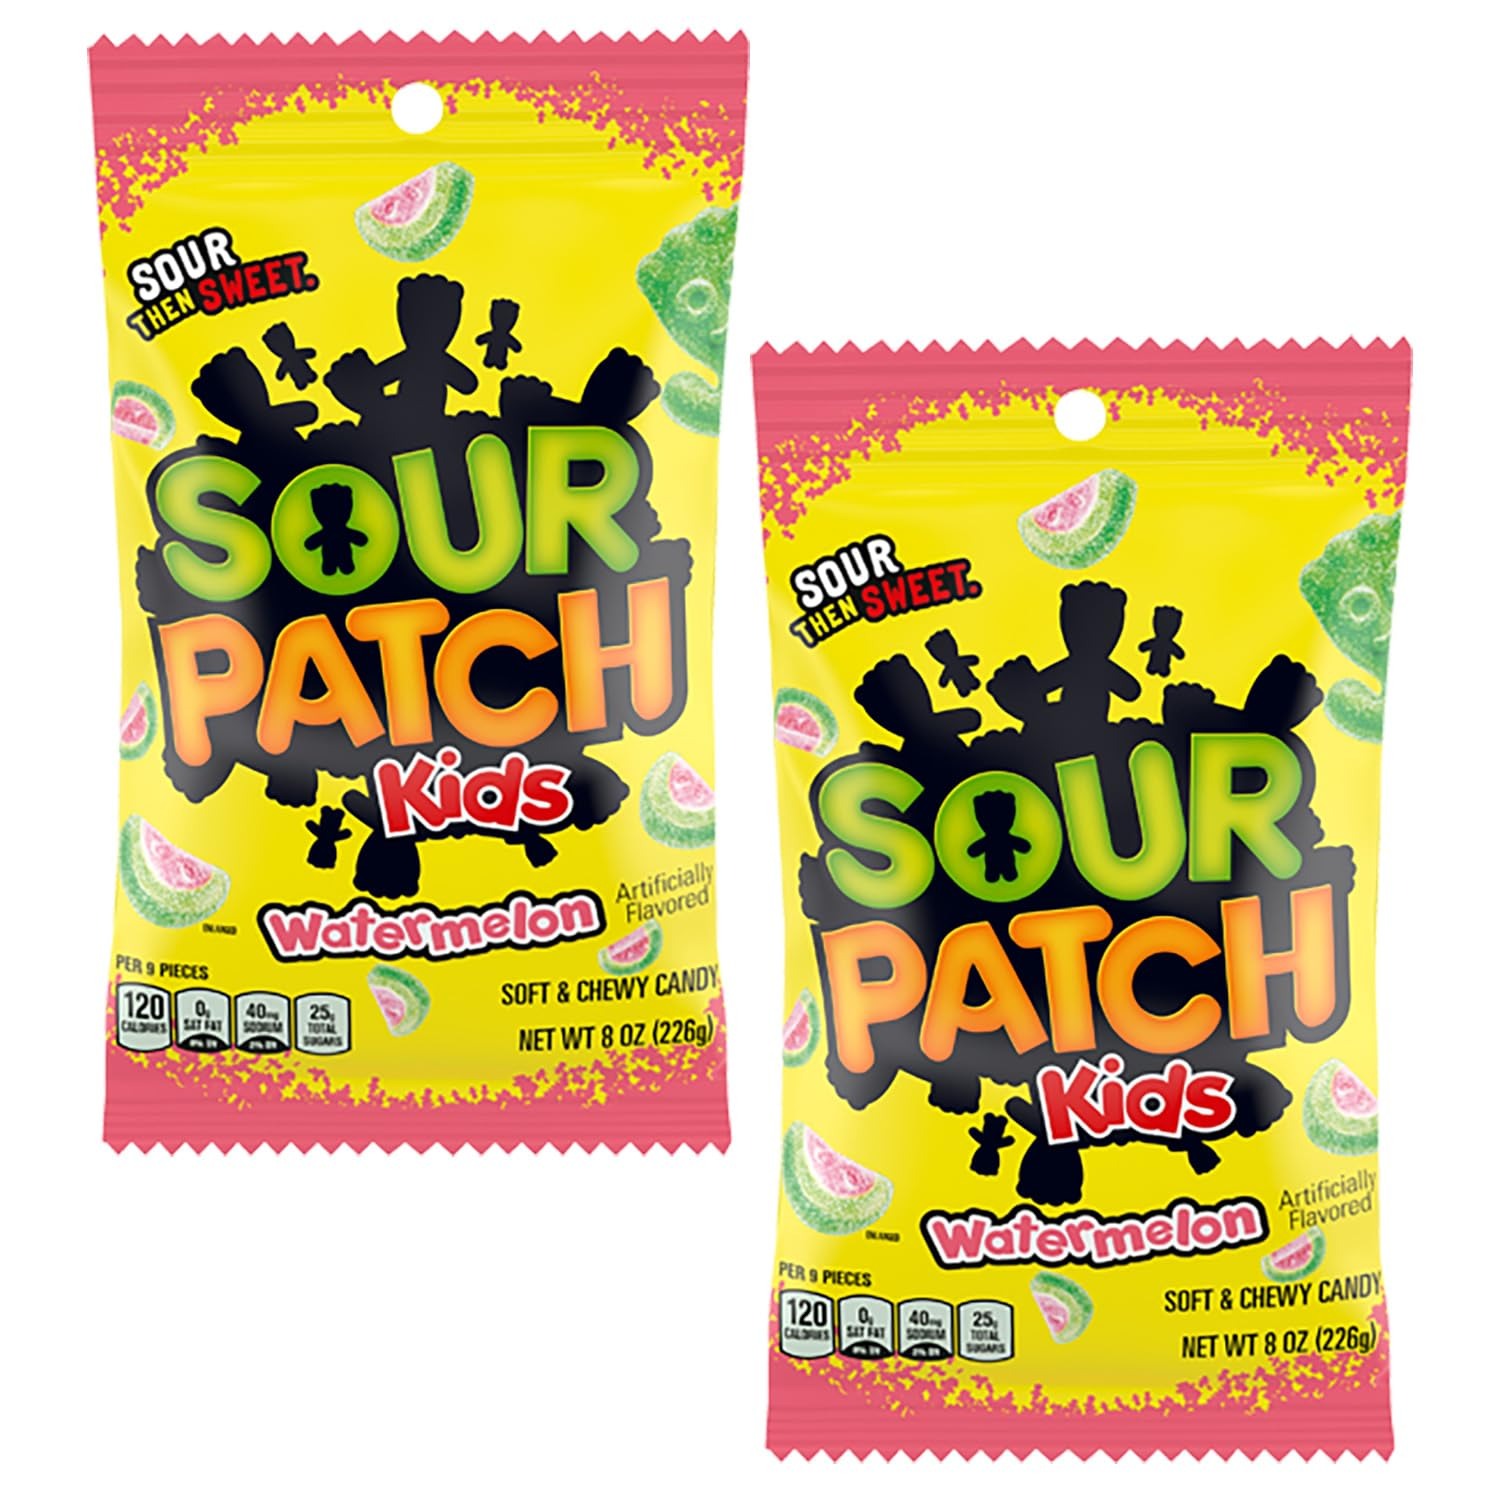
Item Name: Sour Kids Watermelon, 8 Ounce Bags (Pack of 2)
Bullet Point 1: Sour Kids Watermelon, 8 Ounce Bags (Pack of 2)
Bullet Point 2: 2 PACK: Share the fun! This package comes with 2 individual packs of 8oz each bag, perfect for satisfying your sweet tooth or spreading the fruity fun with friends and family.
Bullet Point 3: Grab and Go Snacks! Perfect for school kids, lunchboxes, favors, parties, festivities, holiday celebrations, and sharing with your cherished family and friends — these treats are a delightful addition to any occasion.
Bullet Point 4: Since 2003, The Hampton Popcorn & Candy Company has been delighting taste buds with a delectable assortment of popcorn and candy treats, perfect for every occasion.
Product Description: Sour Kids Watermelon, 8 Ounce Bags (Pack of 2)
Value: 16.0
Unit: Ounce

Price: 14.99